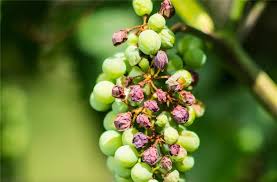
Waste category: biological